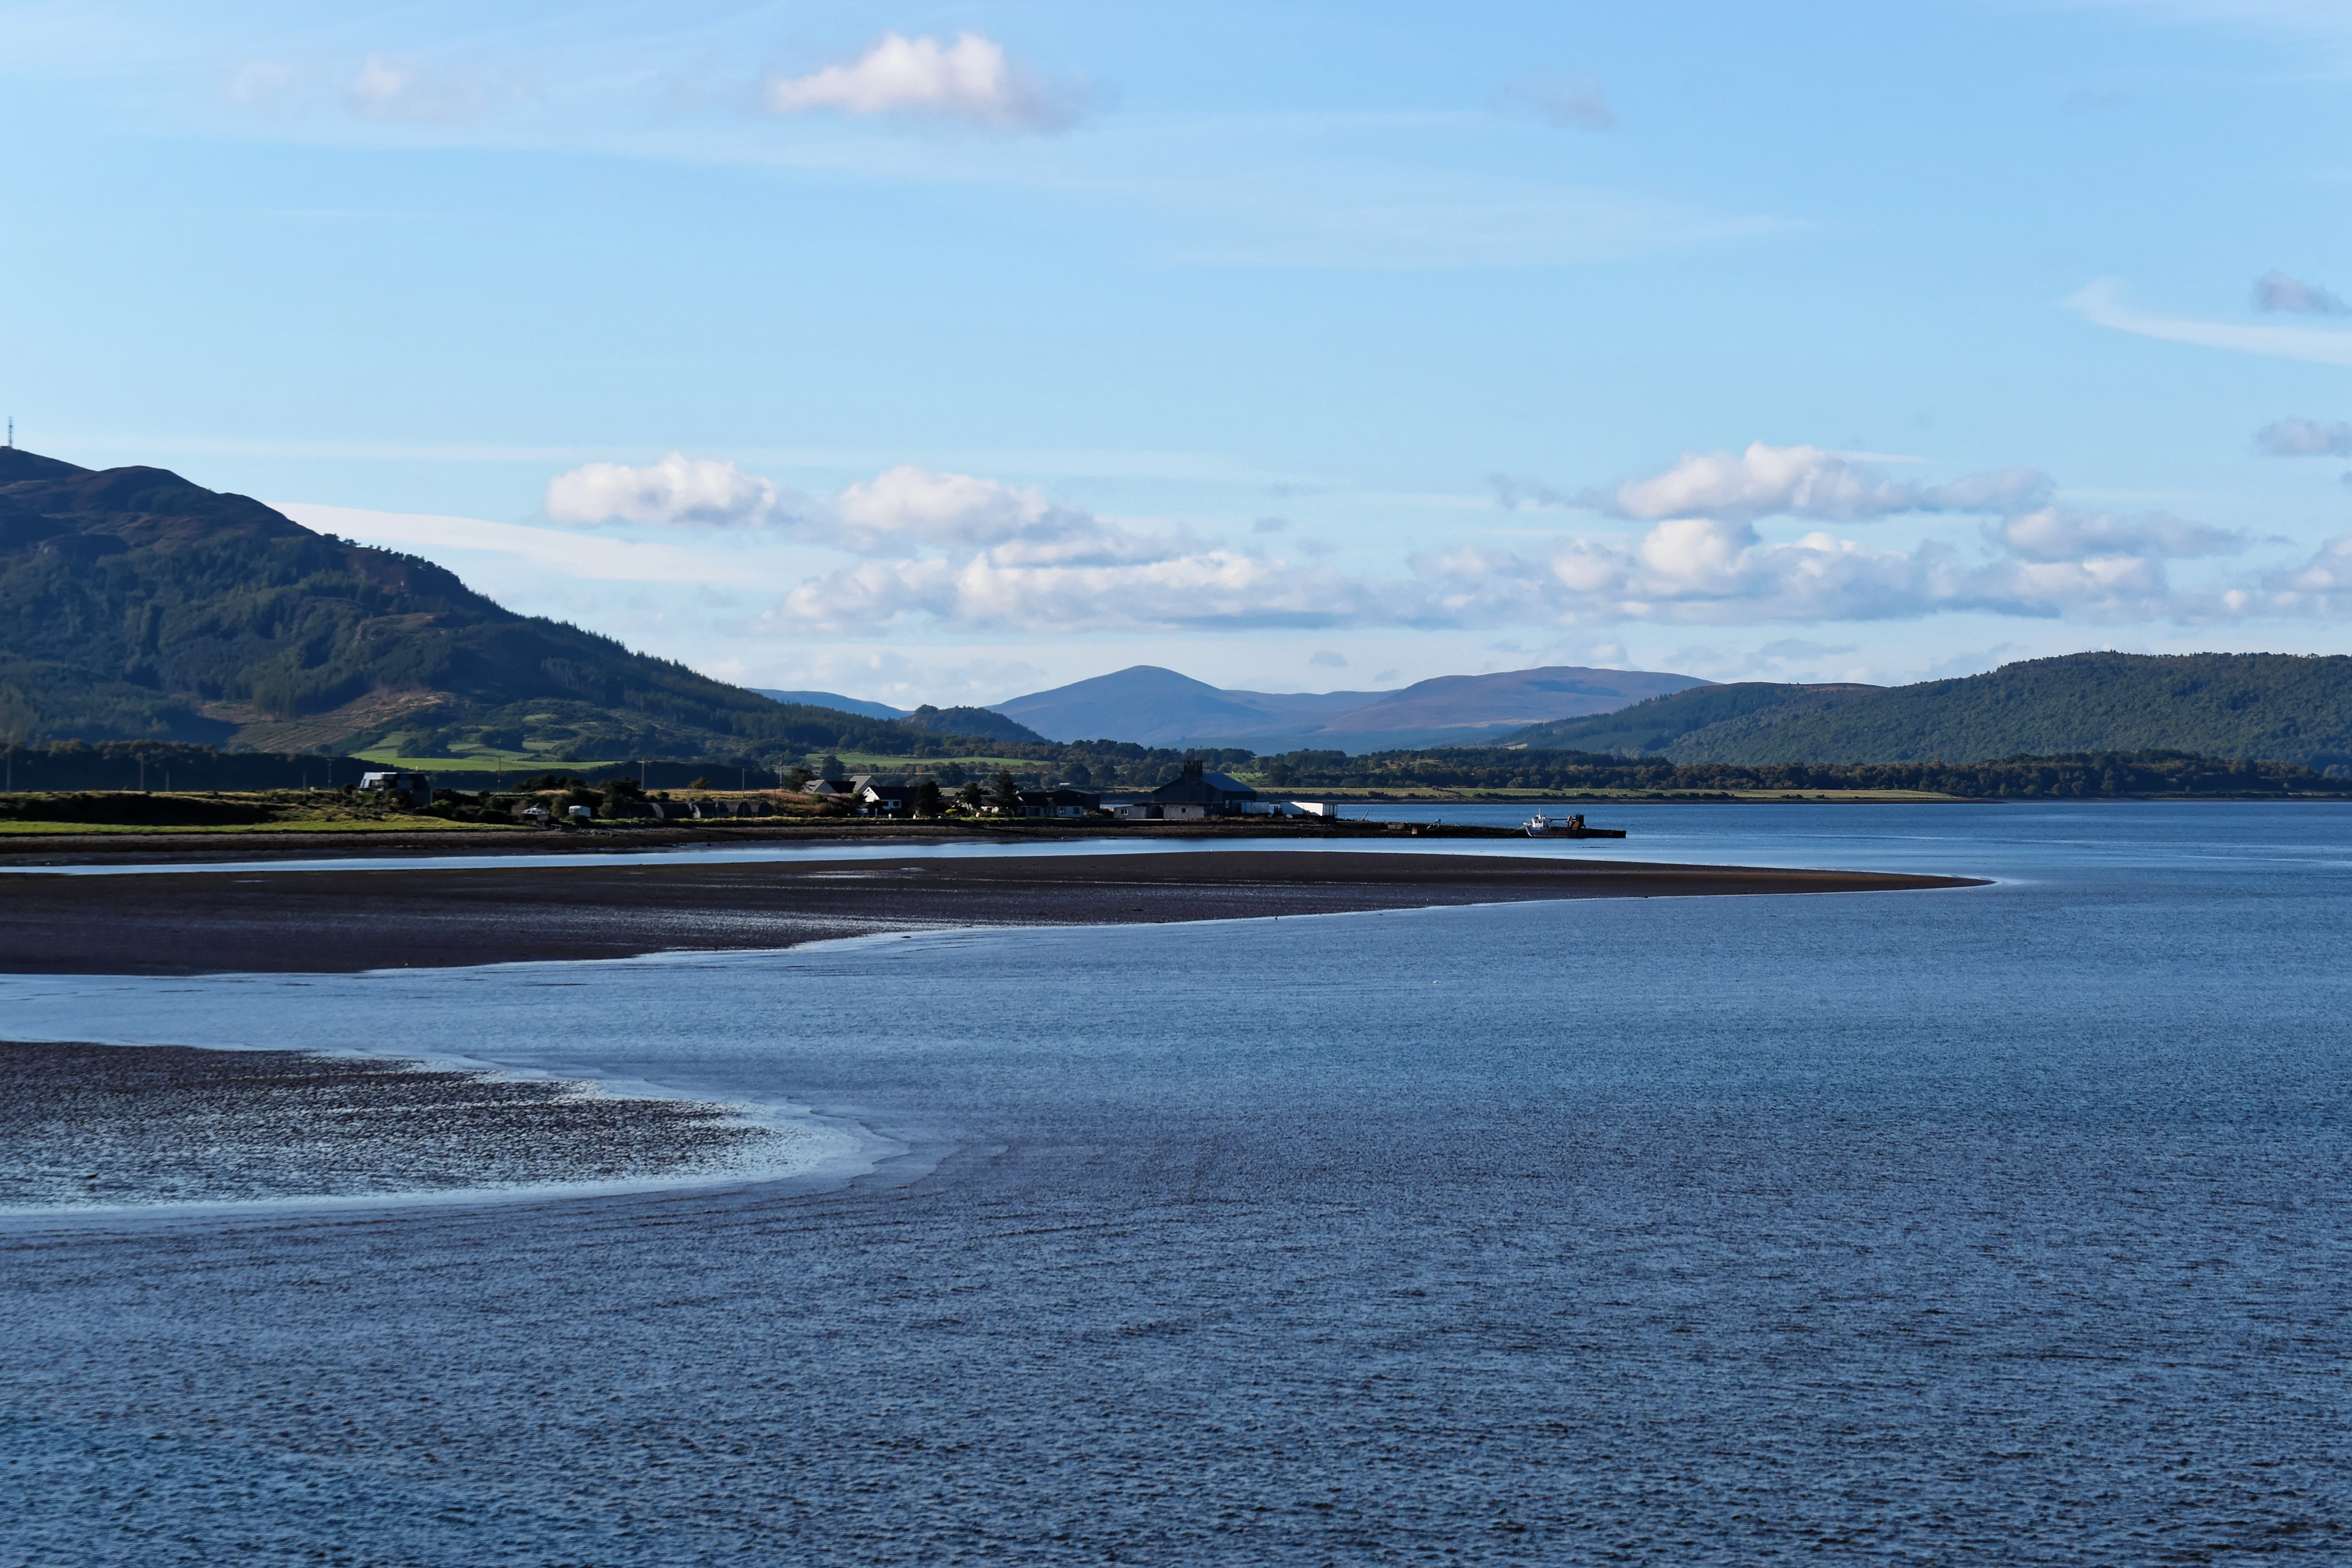
beach, landscape, sea, coast, water, nature, outdoor, ocean, horizon, mountain, cloud, sky, hill, shore, lake, view, dusk, environment, cove, reflection, vehicle, tranquil, scenic, peaceful, natural, seascape, scenery, serene, bay, island, blue, fjord, reservoir, tourism, body of water, mountain landscape, landscapes, beautiful, loch, estuary, landform, nature landscape, landscape background